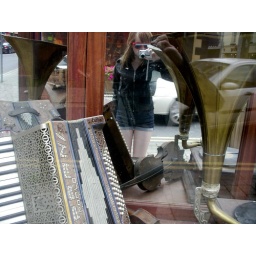
Kirsty liked the window of an antiques shop in New Ross, she is reflected in the mirror as she takes this photo.